Kew Gardens Hills, Queens

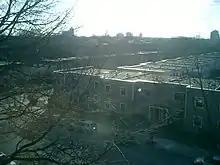
The intersection of 71st Avenue and 150th Street in eastern Kew Gardens Hills

Because of the large Jewish population in Kew Gardens Hills, six streets in the neighborhood were named or co-named after notable Jews: